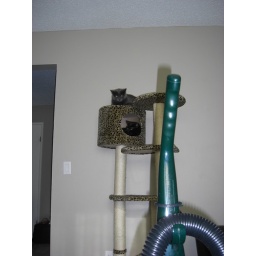
Loki (the grey one) and Freya (the black cat) face off against the greatest foe they will ever know